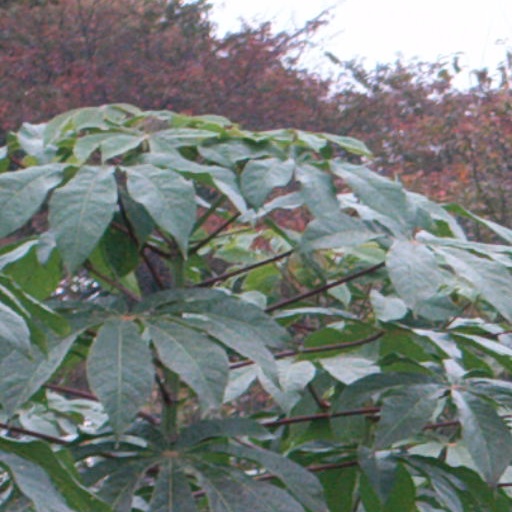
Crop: cassava